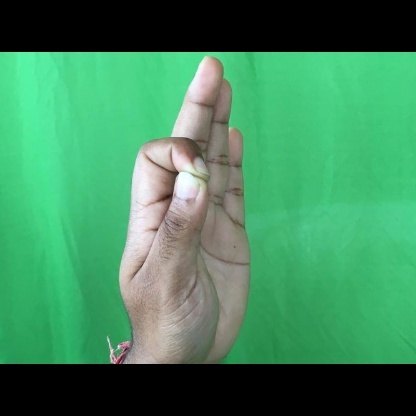
Mudra: Aralam